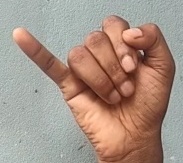
ASL sign: J